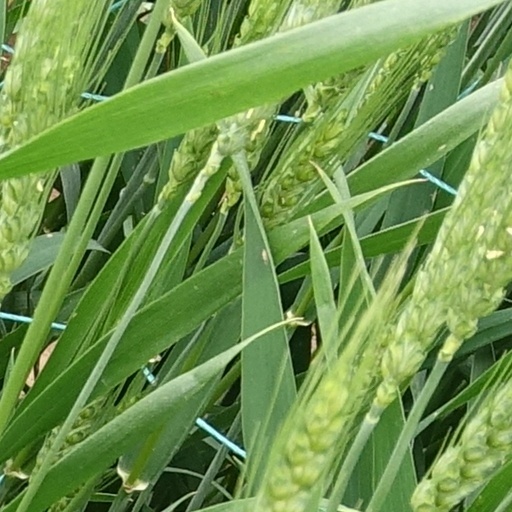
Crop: wheat